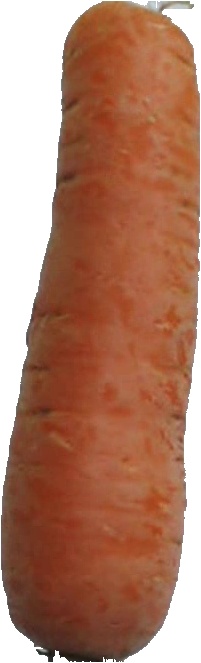
Label: carrot_1